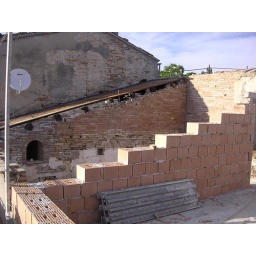
view from 1st floor of barn over cortile to house